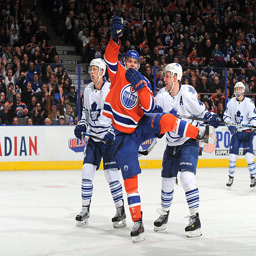
# celebrates after a goal during a game against sports team .